HVOB

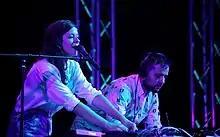
HVOB performing in 2013

HVOB (for Her Voice Over Boys) is an Austrian electronic duo founded in Vienna by Anna Müller and Paul Wallner.